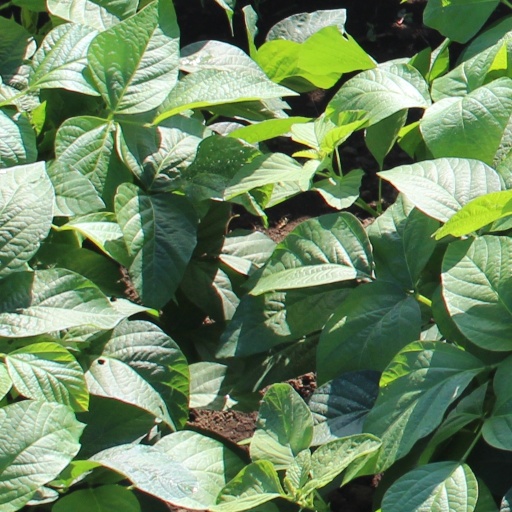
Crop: soybean